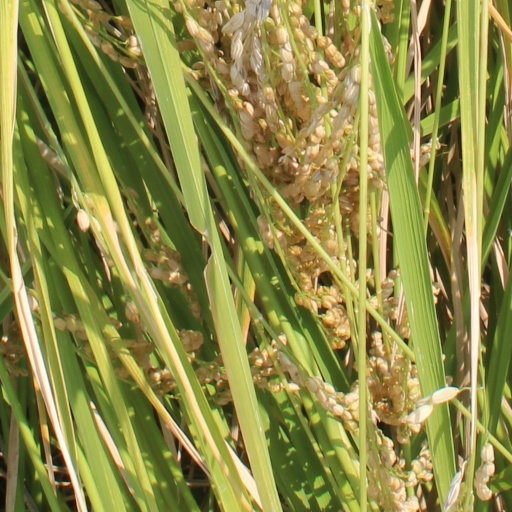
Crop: rice